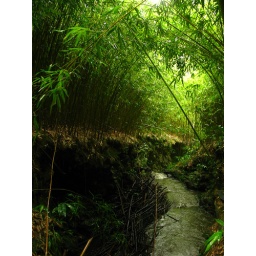
Frolab in Maui -bamboo forest + gum trees (28 of 47)